Loser (novel)

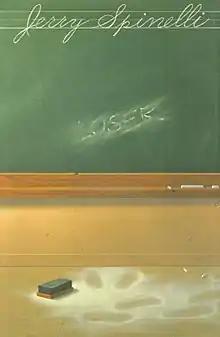
Book cover of "Loser", by Jerry Spinelli.

Loser is a by Jerry Spinelli, first published in 2002 by Joanna Cotler, an imprint of Harper Collins Books. It portrays the growth of Zinkoff, a boy who is considered "stupid" by his classmates due to his clumsiness, poor performance in school and athletics, and sometimes, clueless enthusiasm.